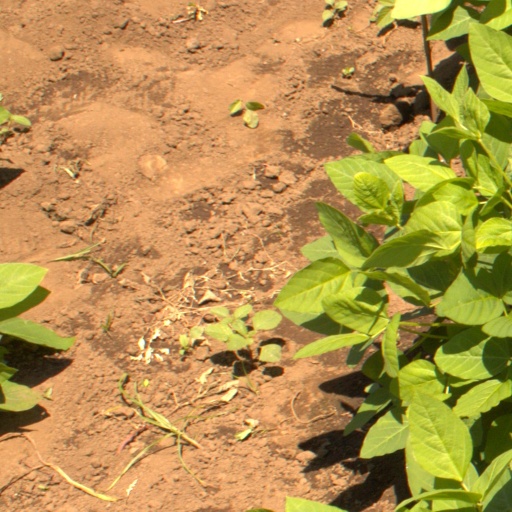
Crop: soybean